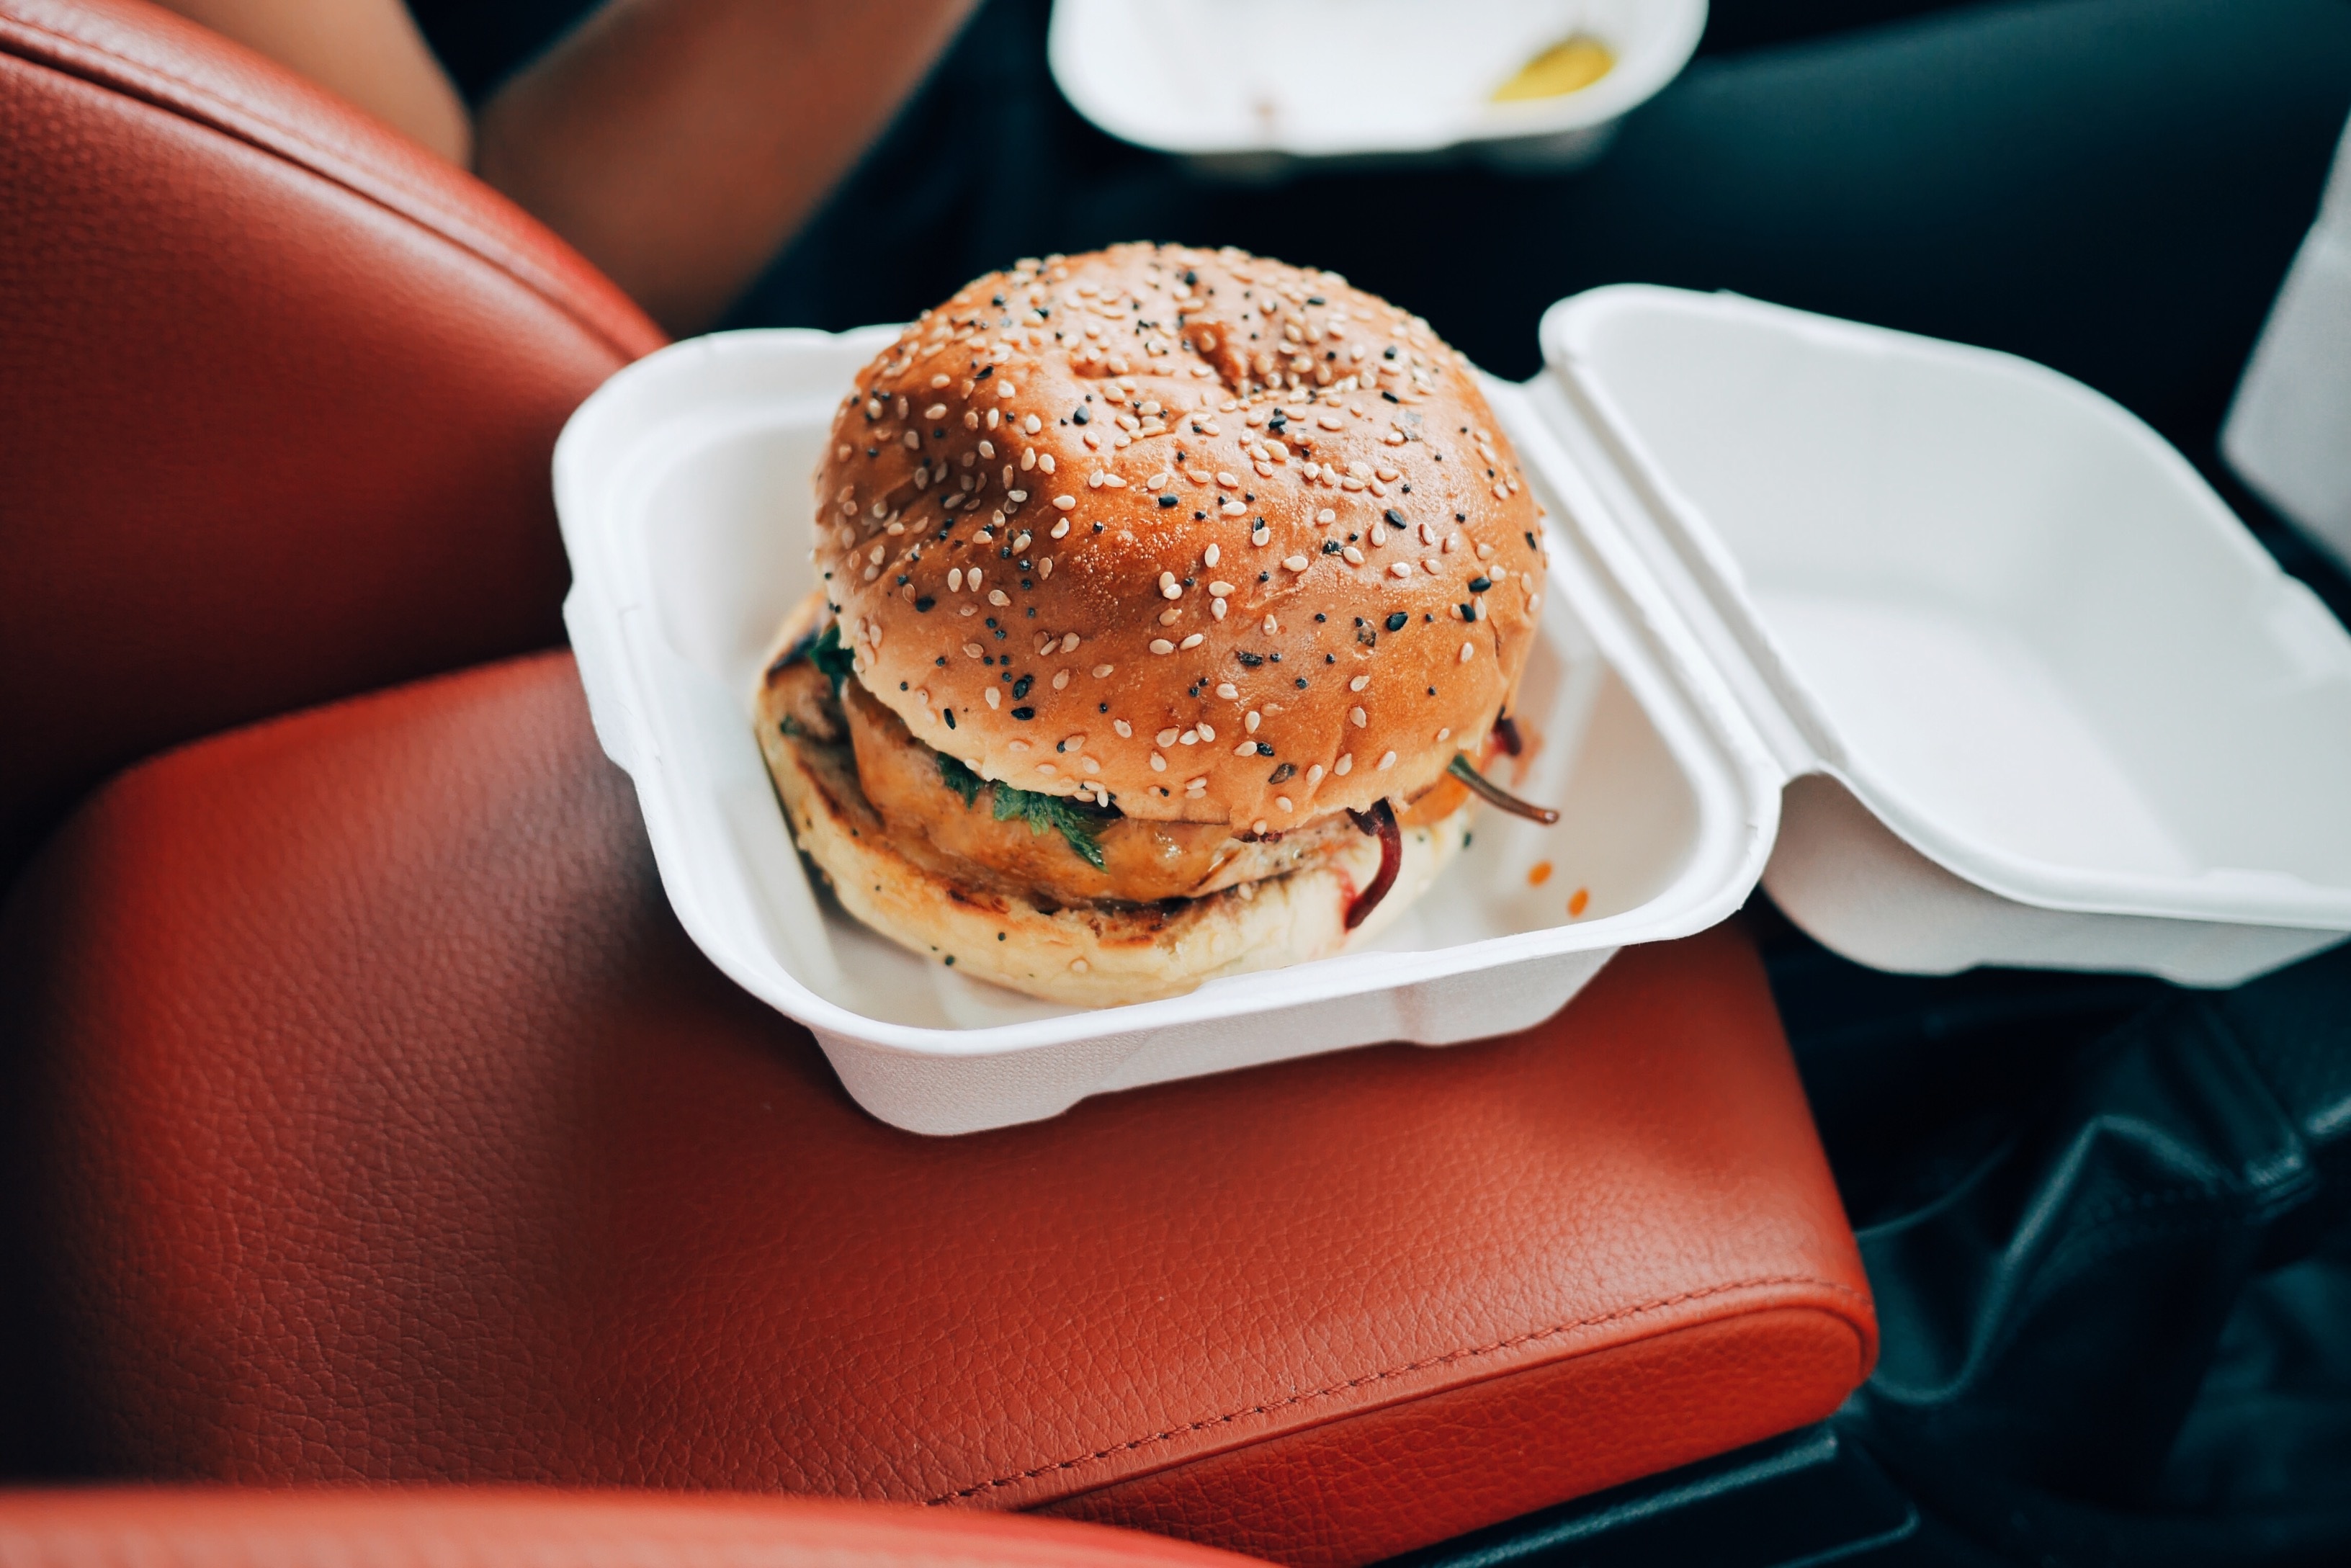
restaurant, dish, meal, food, breakfast, snack, dessert, fast food, cuisine, bread, hamburger, burger, sandwich, american, dinner, hot, brunch, unhealthy, food vector